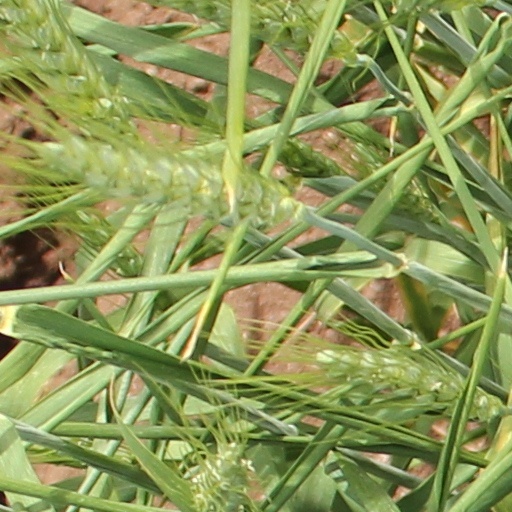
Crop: wheat